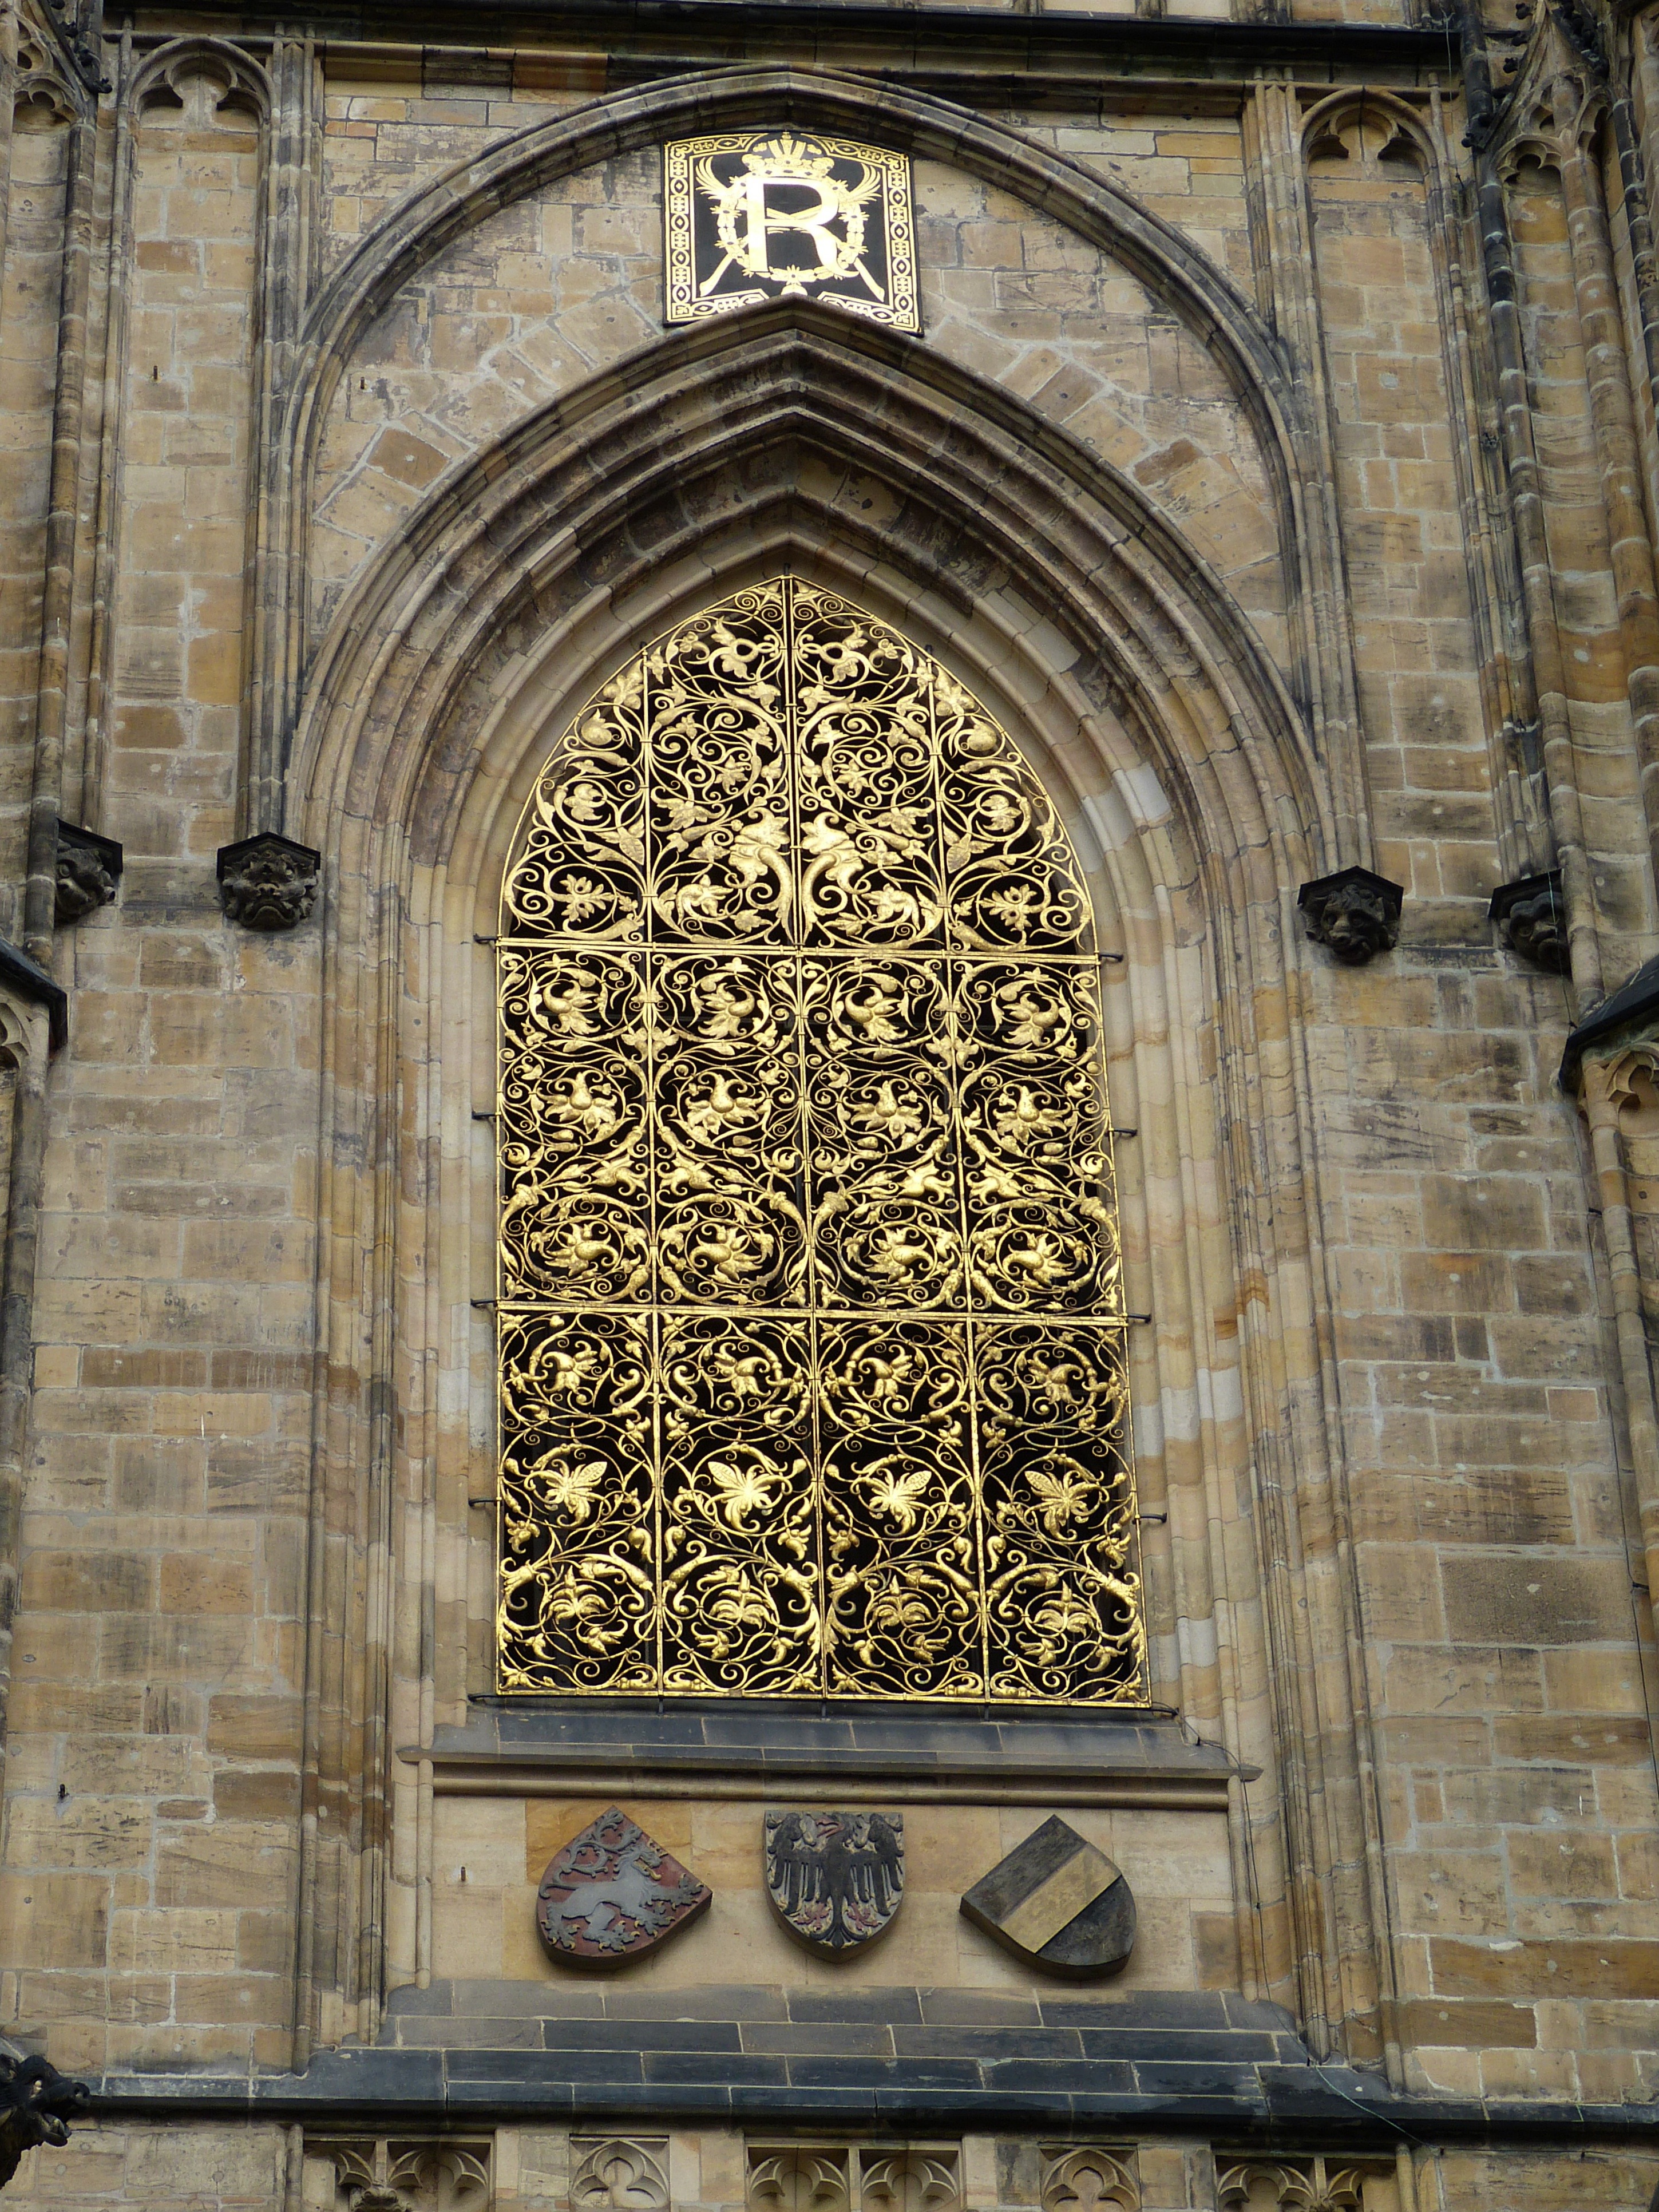
architecture, window, building, arch, golden, facade, church, cathedral, chapel, prague, gothic, place of worship, old town, capital, monastery, symmetry, synagogue, dom, historically, czech republic, st vitus cathedral, gothic architecture, ancient history